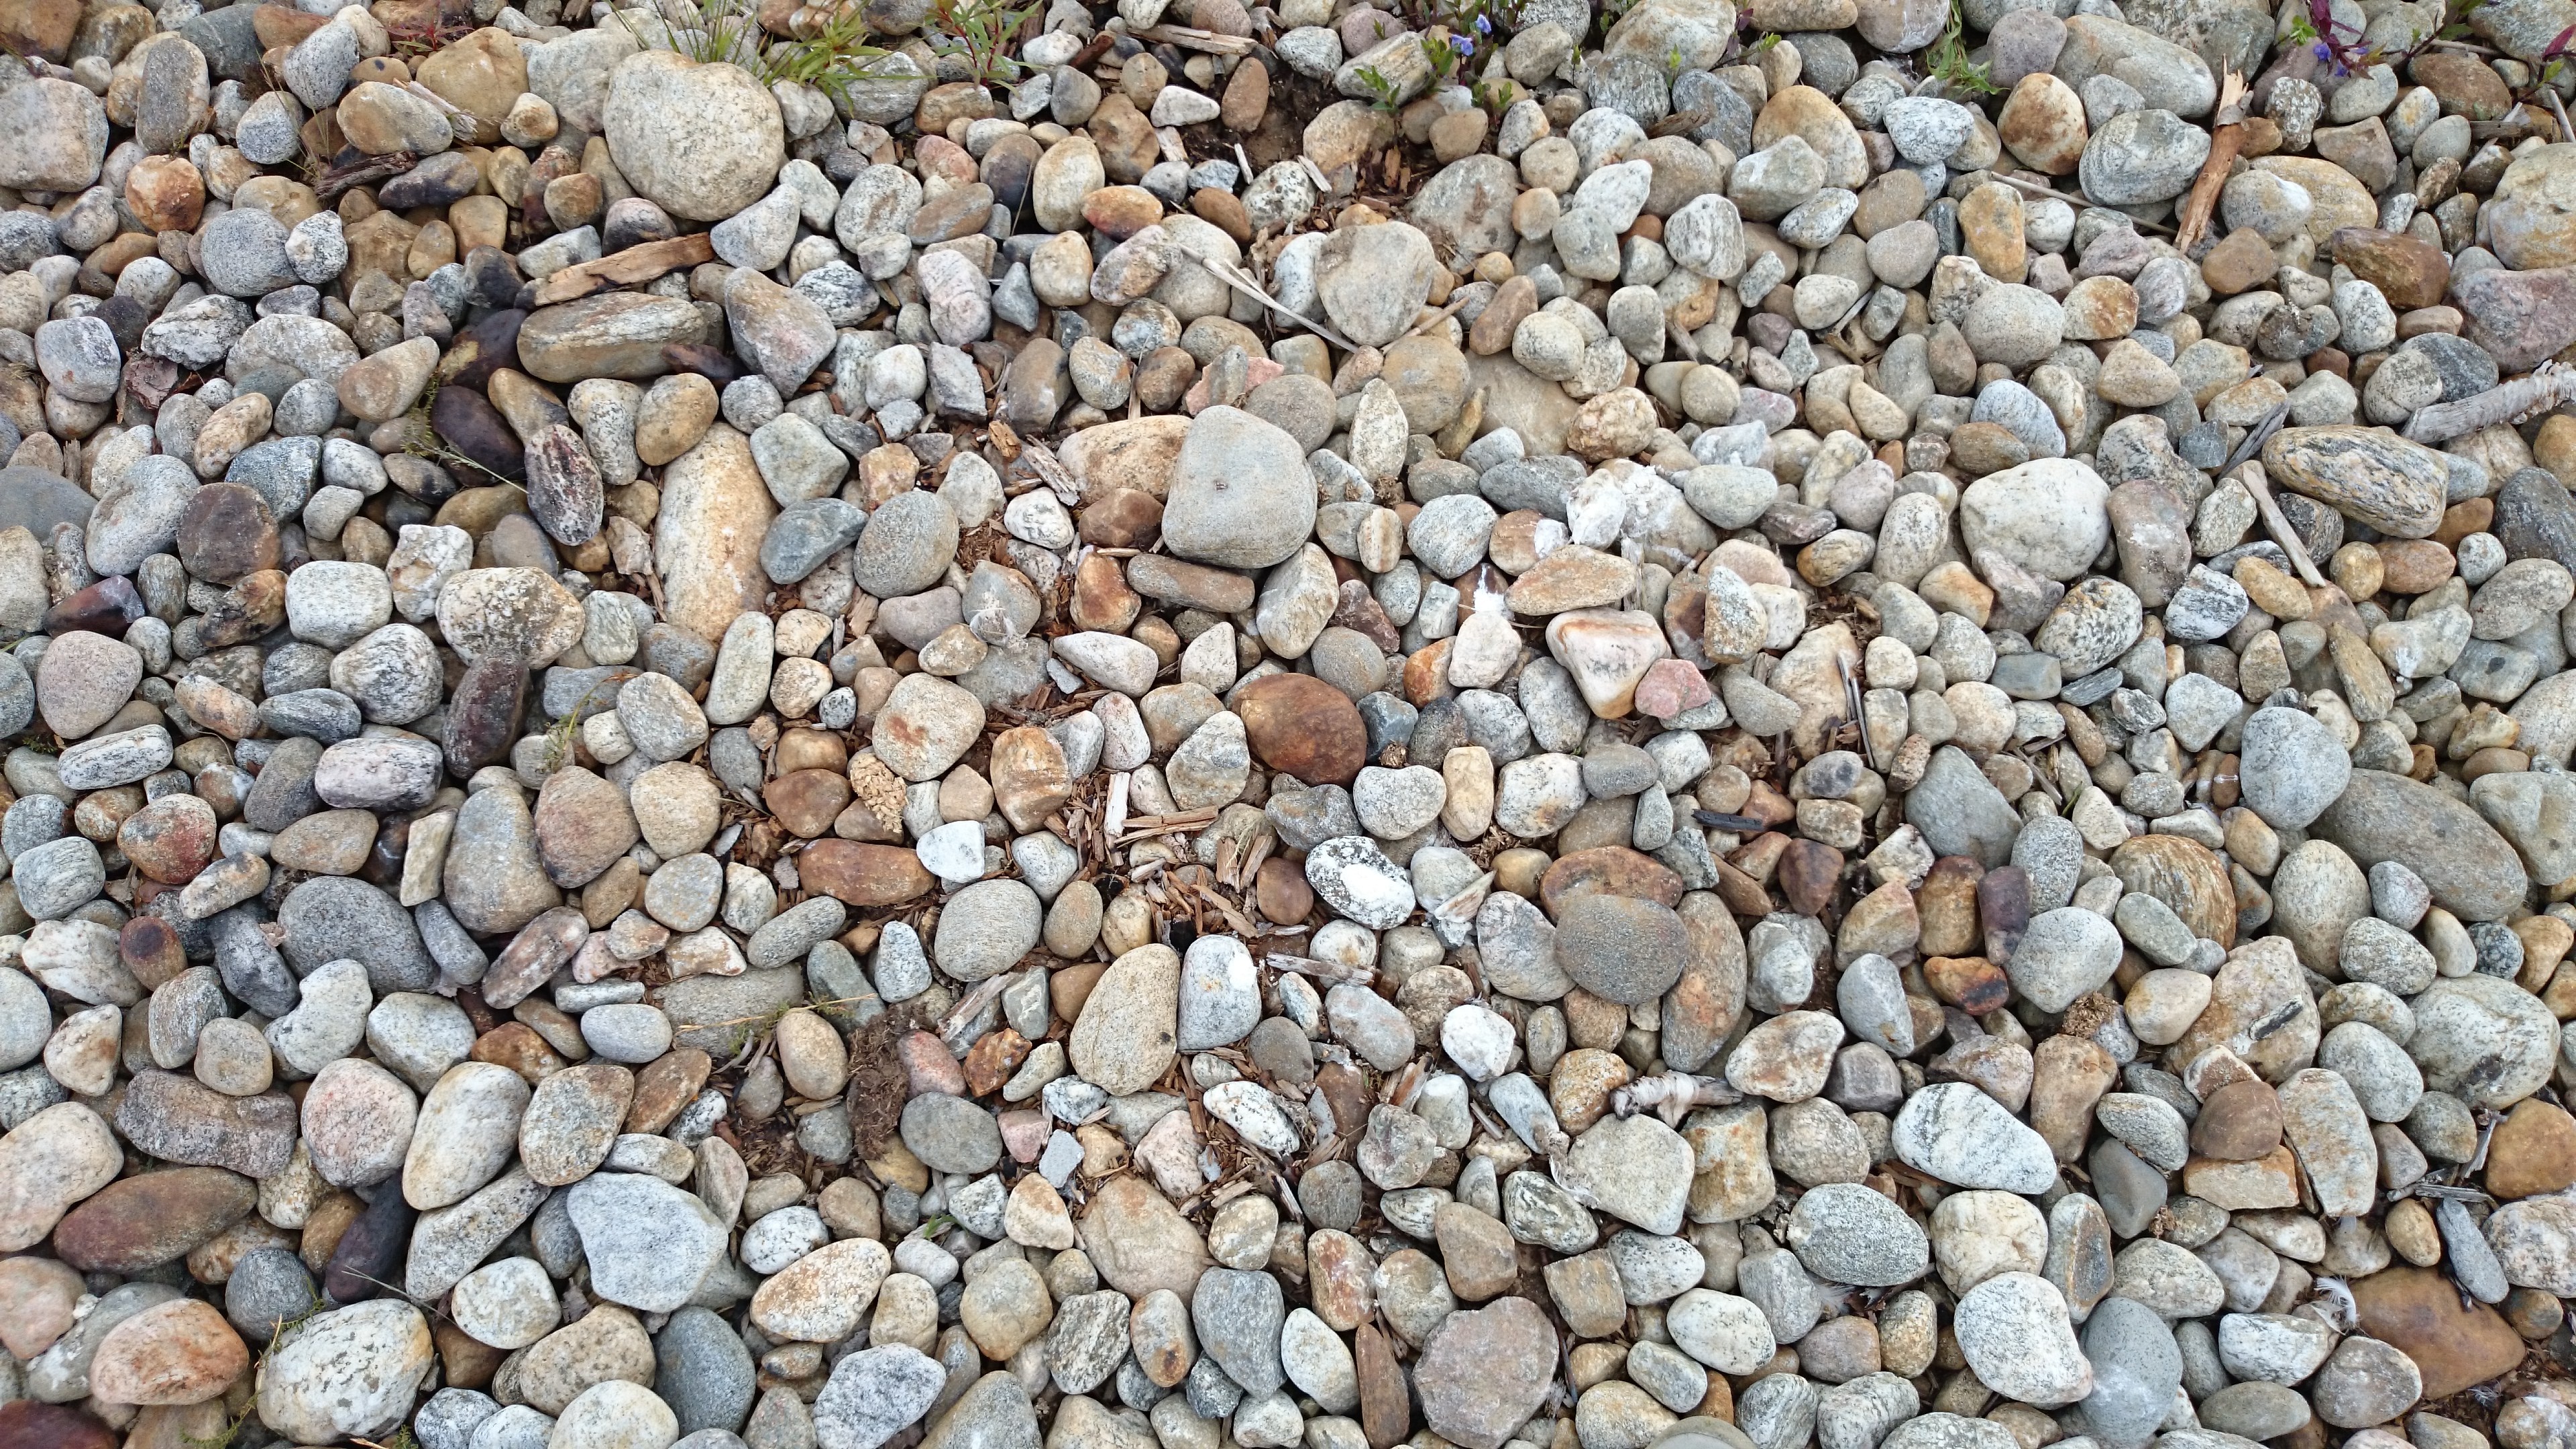
sand, rock, pebble, soil, rocky, material, rubble, gravel, finnish, kojanlahti